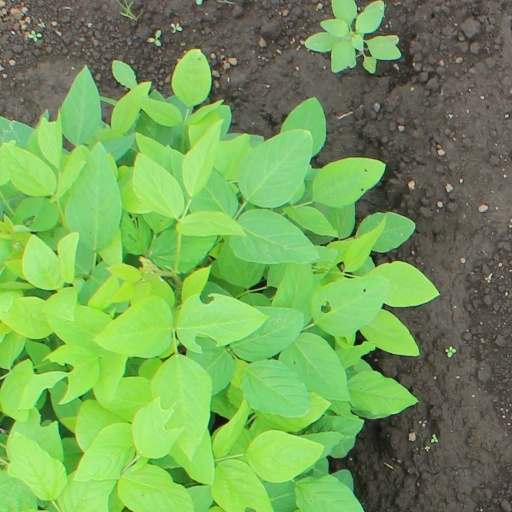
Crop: soybean